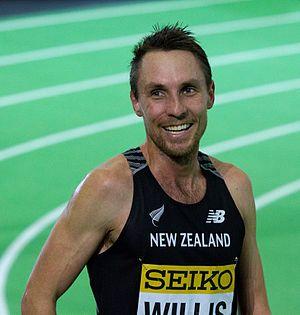
Nicholas Ian Willis est un athlète néo-zélandais, spécialiste des courses de demi-fond, et notamment du 1 500 mètres.